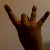
The image shows a hand gesture representing the number 8 in Indian Sign Language.